Church of San Martín (La Gineta)

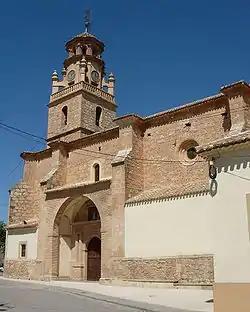

The Church of San Martín (Spanish: "Iglesia Parroquial de San Martín") is a church located in La Gineta, Spain. It was declared "Bien de Interés Cultural" in 1992.